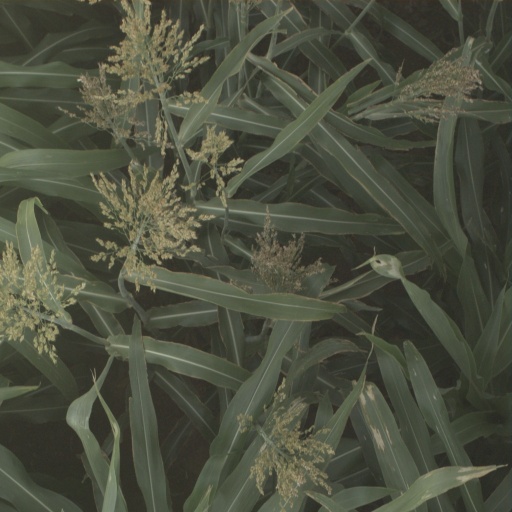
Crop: sorghum